Scott Wilson (actor)

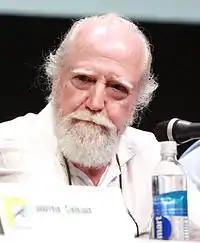
Scott Wilson at the 2013 San Diego Comic-Con, July 2013

Wilson was born and raised in the town of Thomasville, Georgia. In his first three films he portrayed characters suspected of murder. In his debut film, Wilson played a murder suspect in "In the Heat of the Night" (1967). Wilson appeared in Sparta, Illinois where "In the Heat of the Night" was filmed, on March 15, 2014, to celebrate the city's 175th anniversary in reference to his debut appearance in the film.